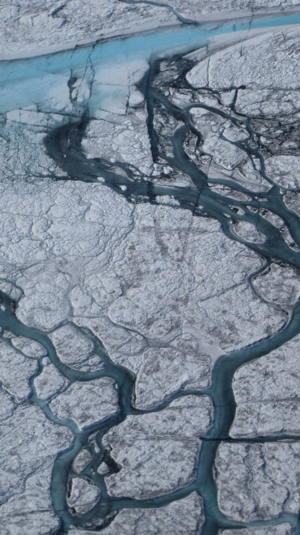
La neige noire est le noircissement des calottes glaciaires, couches neigeuses, glaciers, et banquise dû aux particules de suie. Les particules de suie sont émises par les combustions incomplètes de combustibles fossiles et de la biomasse. Son dépôt accroît la fonte de la neige et de la glace. Plus que d’autres régions, l’Arctique, tout comme les régions alpines, pourrait tirer avantage de la réduction des émissions de carbone noir.